Military District V (East Germany)

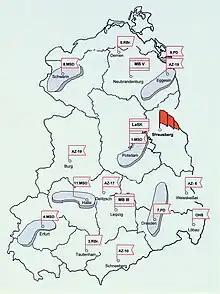
Stationing of the Land Forces of the NVA on the territory of the GDR.

The military-administrative subdivision of the GDR state territory into three geographical areas (Northern, Southern, Berlin area) has served since the early 1950s for the coordinated preparation (planning, organization, command) and implementation of all national defense measures, taking into account the different military-geographical conditions and the requirements of the Soviet armed forces grouping in military-strategic directions.